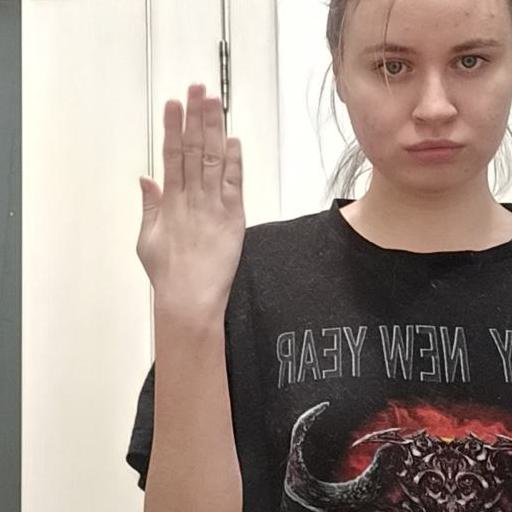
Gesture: stop_inverted